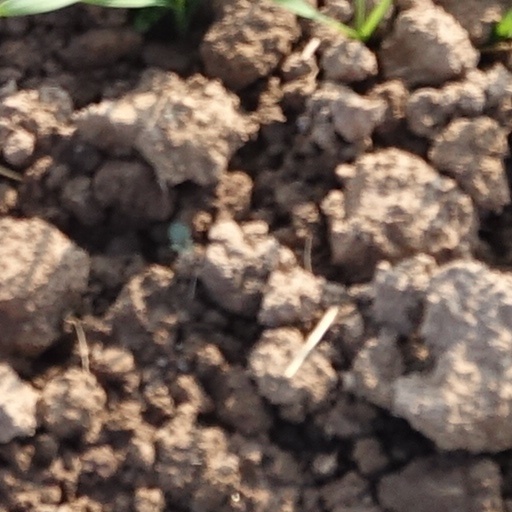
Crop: wheat